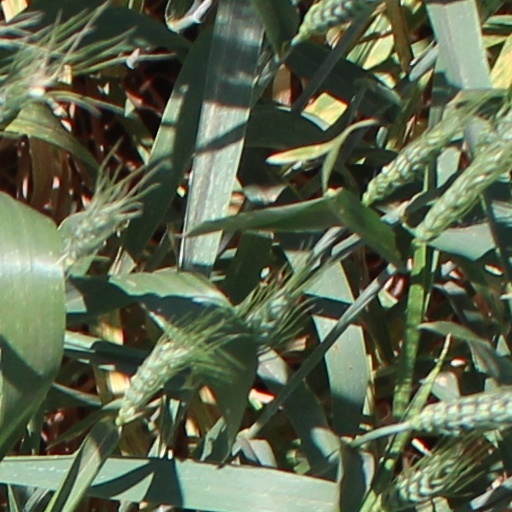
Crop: wheat